Sean Ekins

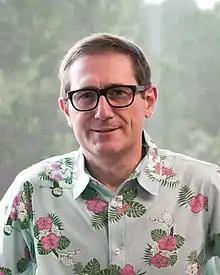
Sean Ekins in 2020

Sean Ekins is a British pharmacologist and expert in the fields of ADME/Tox, computational toxicology and cheminformatics at Collaborations in Chemistry, a division of corporate communications firm Collaborations in Communications. He is also the editor of four books and a book series for John Wiley & Sons.